Object composition

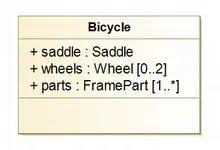
Object composition using UML properties to compose objects

In UML modeling, objects can be conceptually composed, independently of the implementation with a programming language. There are four ways of composing objects in UML: property, association, aggregation and composition: